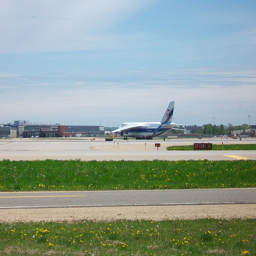
A passenger jet sitting on top of an airport tarmac.
Airport scene, passenger jet parked on tarmac with grass and small yellow flowered plants.
A large jet plane on the tarmac of an airport.
Large airplane parked on a runway in front of a hangar.
A plane landed on a runway surrounded by grass and yellow flowers.